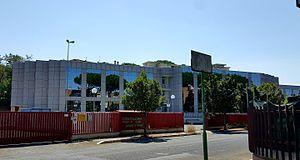
L'Agenzia Nazionale per la Sicurezza del Volo est un organisme du gouvernement d'Italie responsable des activités de recherche et de prévention des accidents aériens dans le pays. Fondé le 25 février 1999, son siège est fixé à Rome.